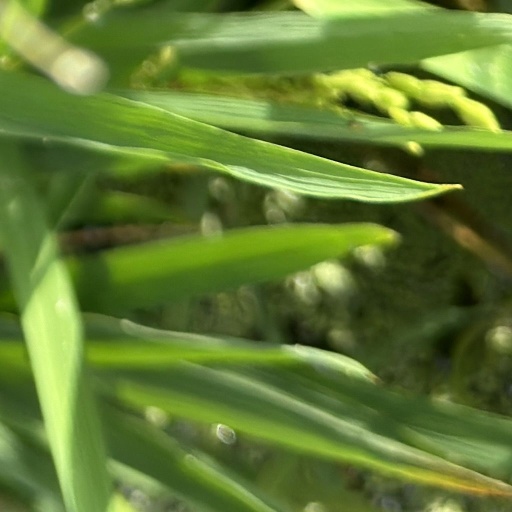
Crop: rice